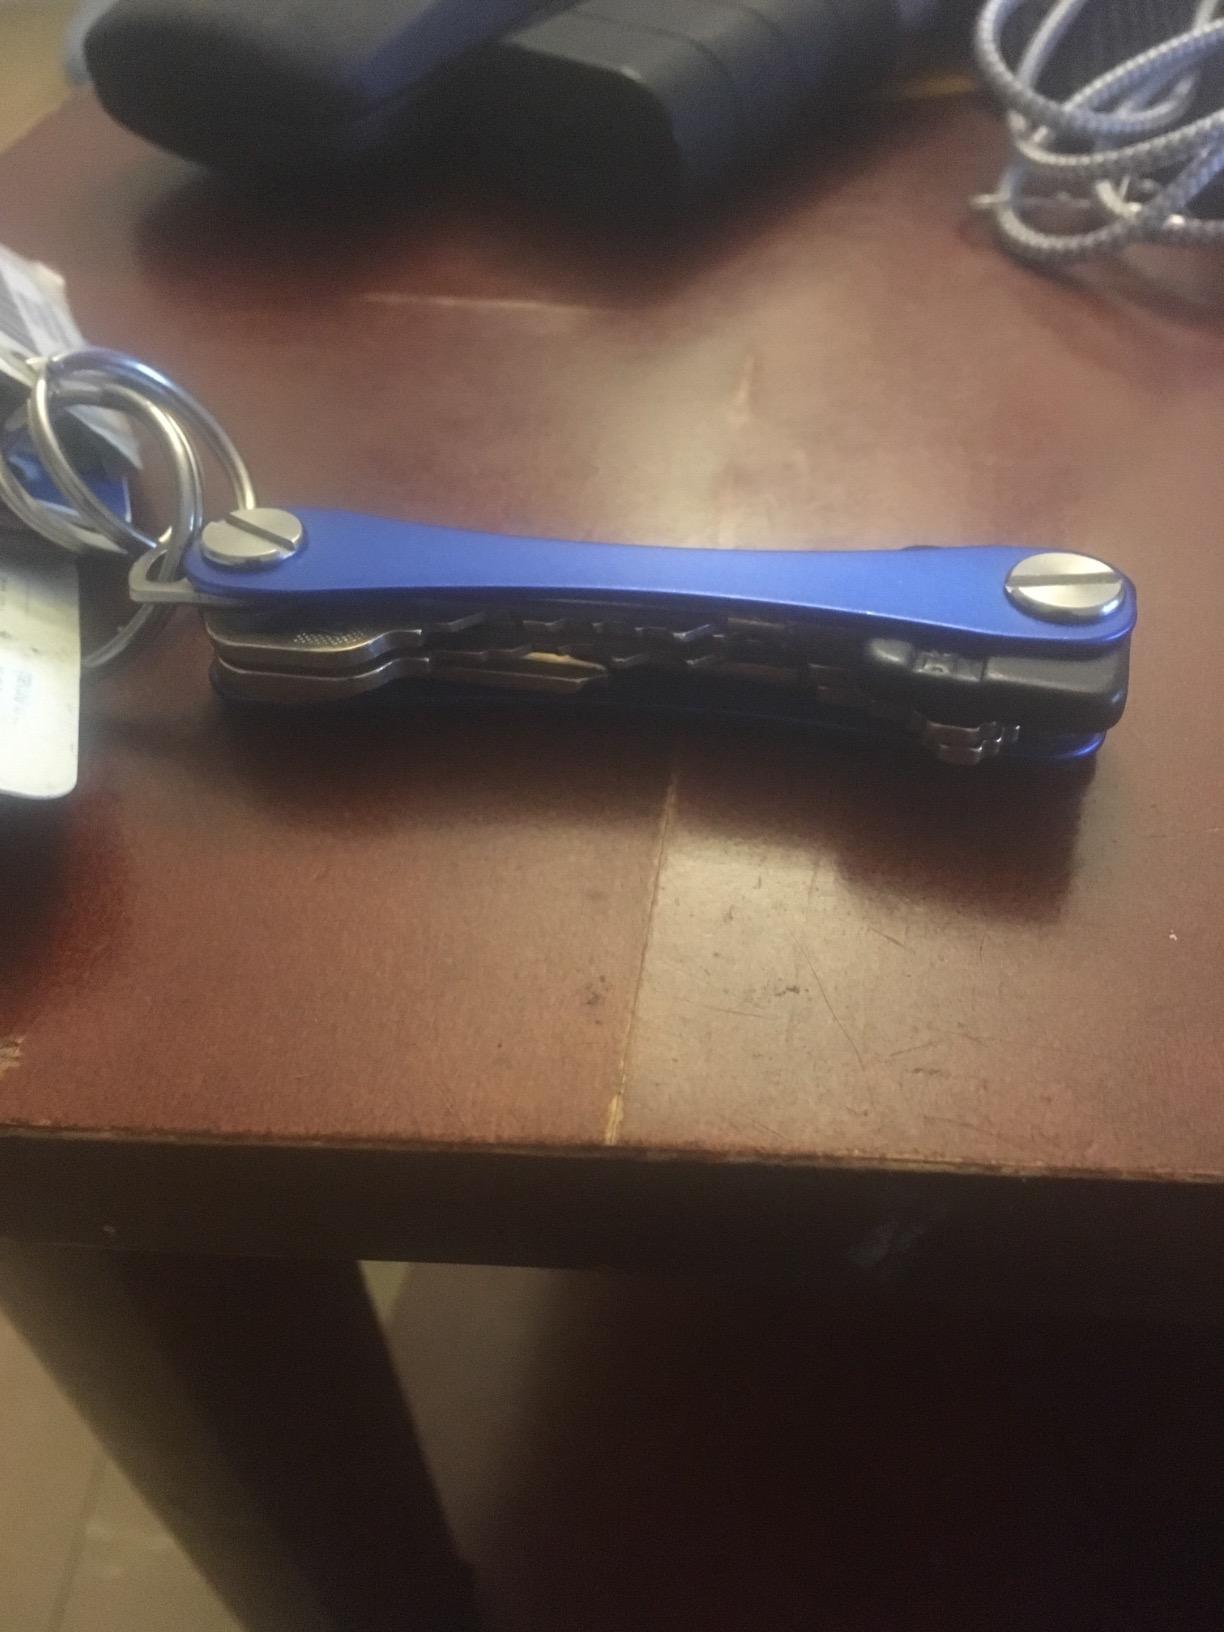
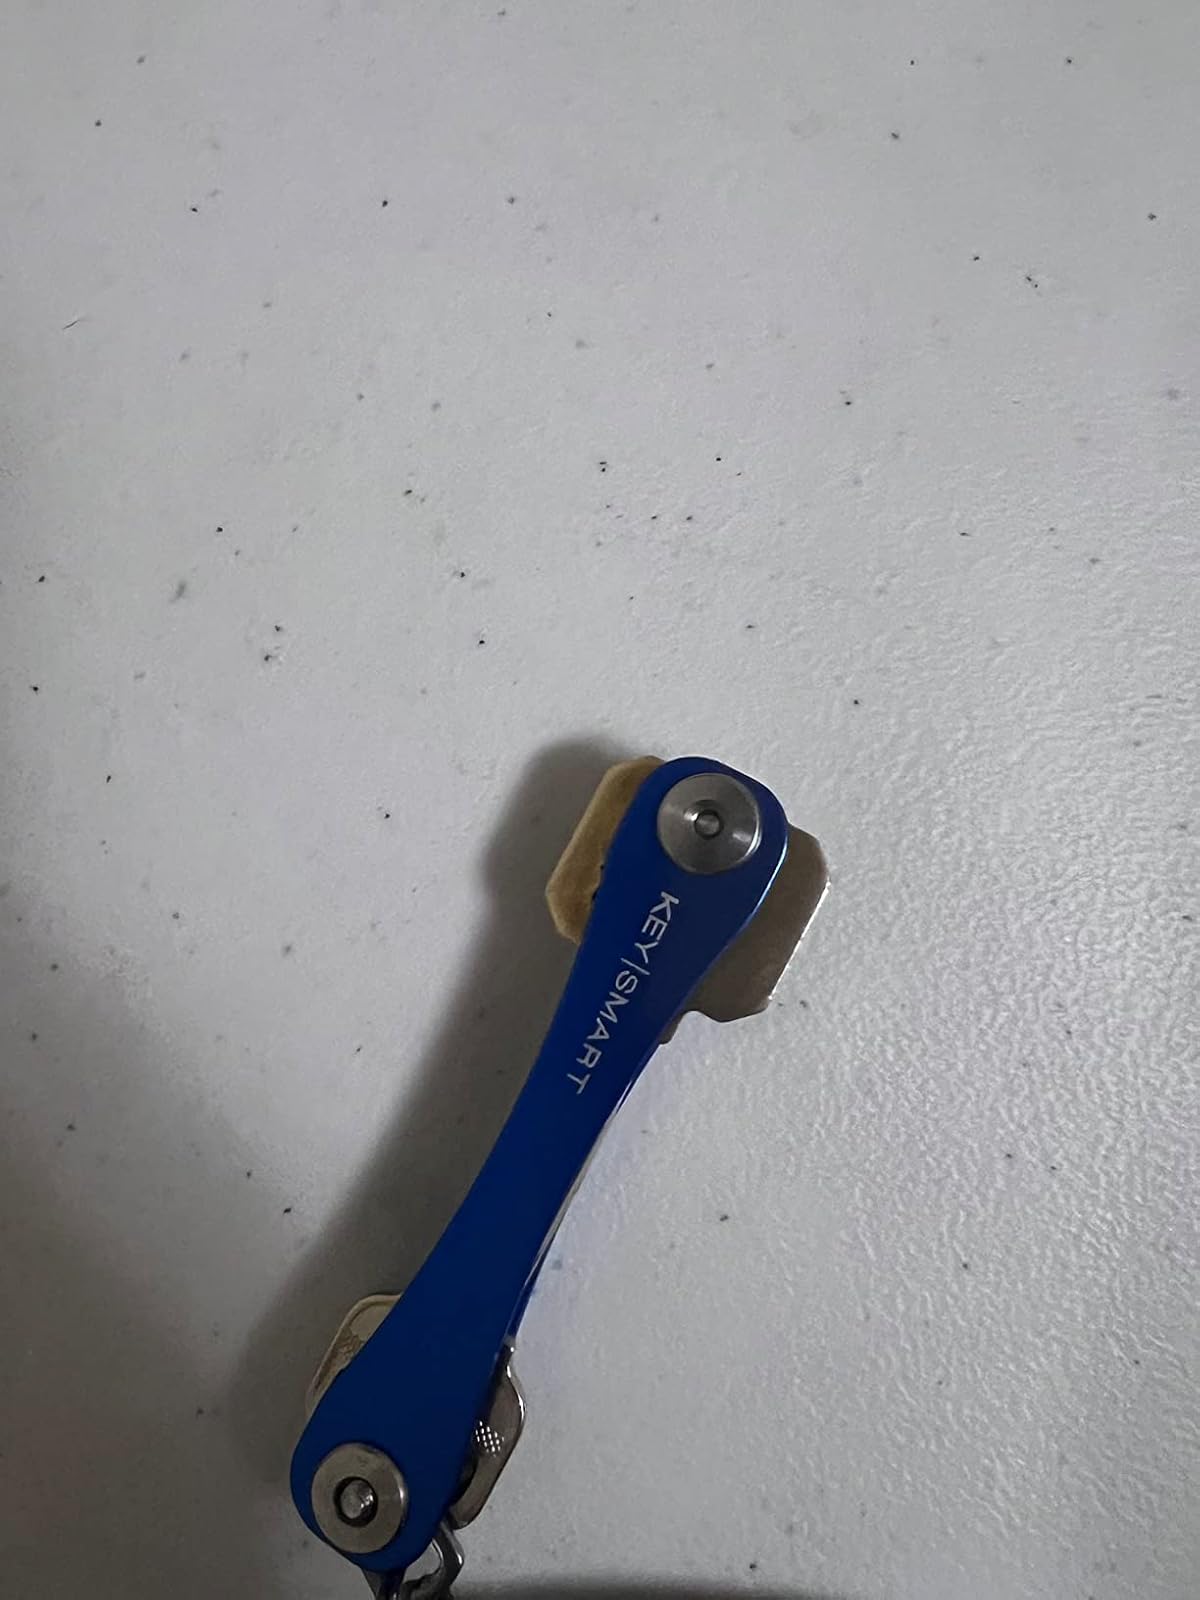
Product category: accessories_keychain
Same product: yes